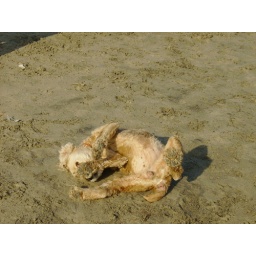
Took Star and Baby to dog beach in Long Beach on Sunday April 20th